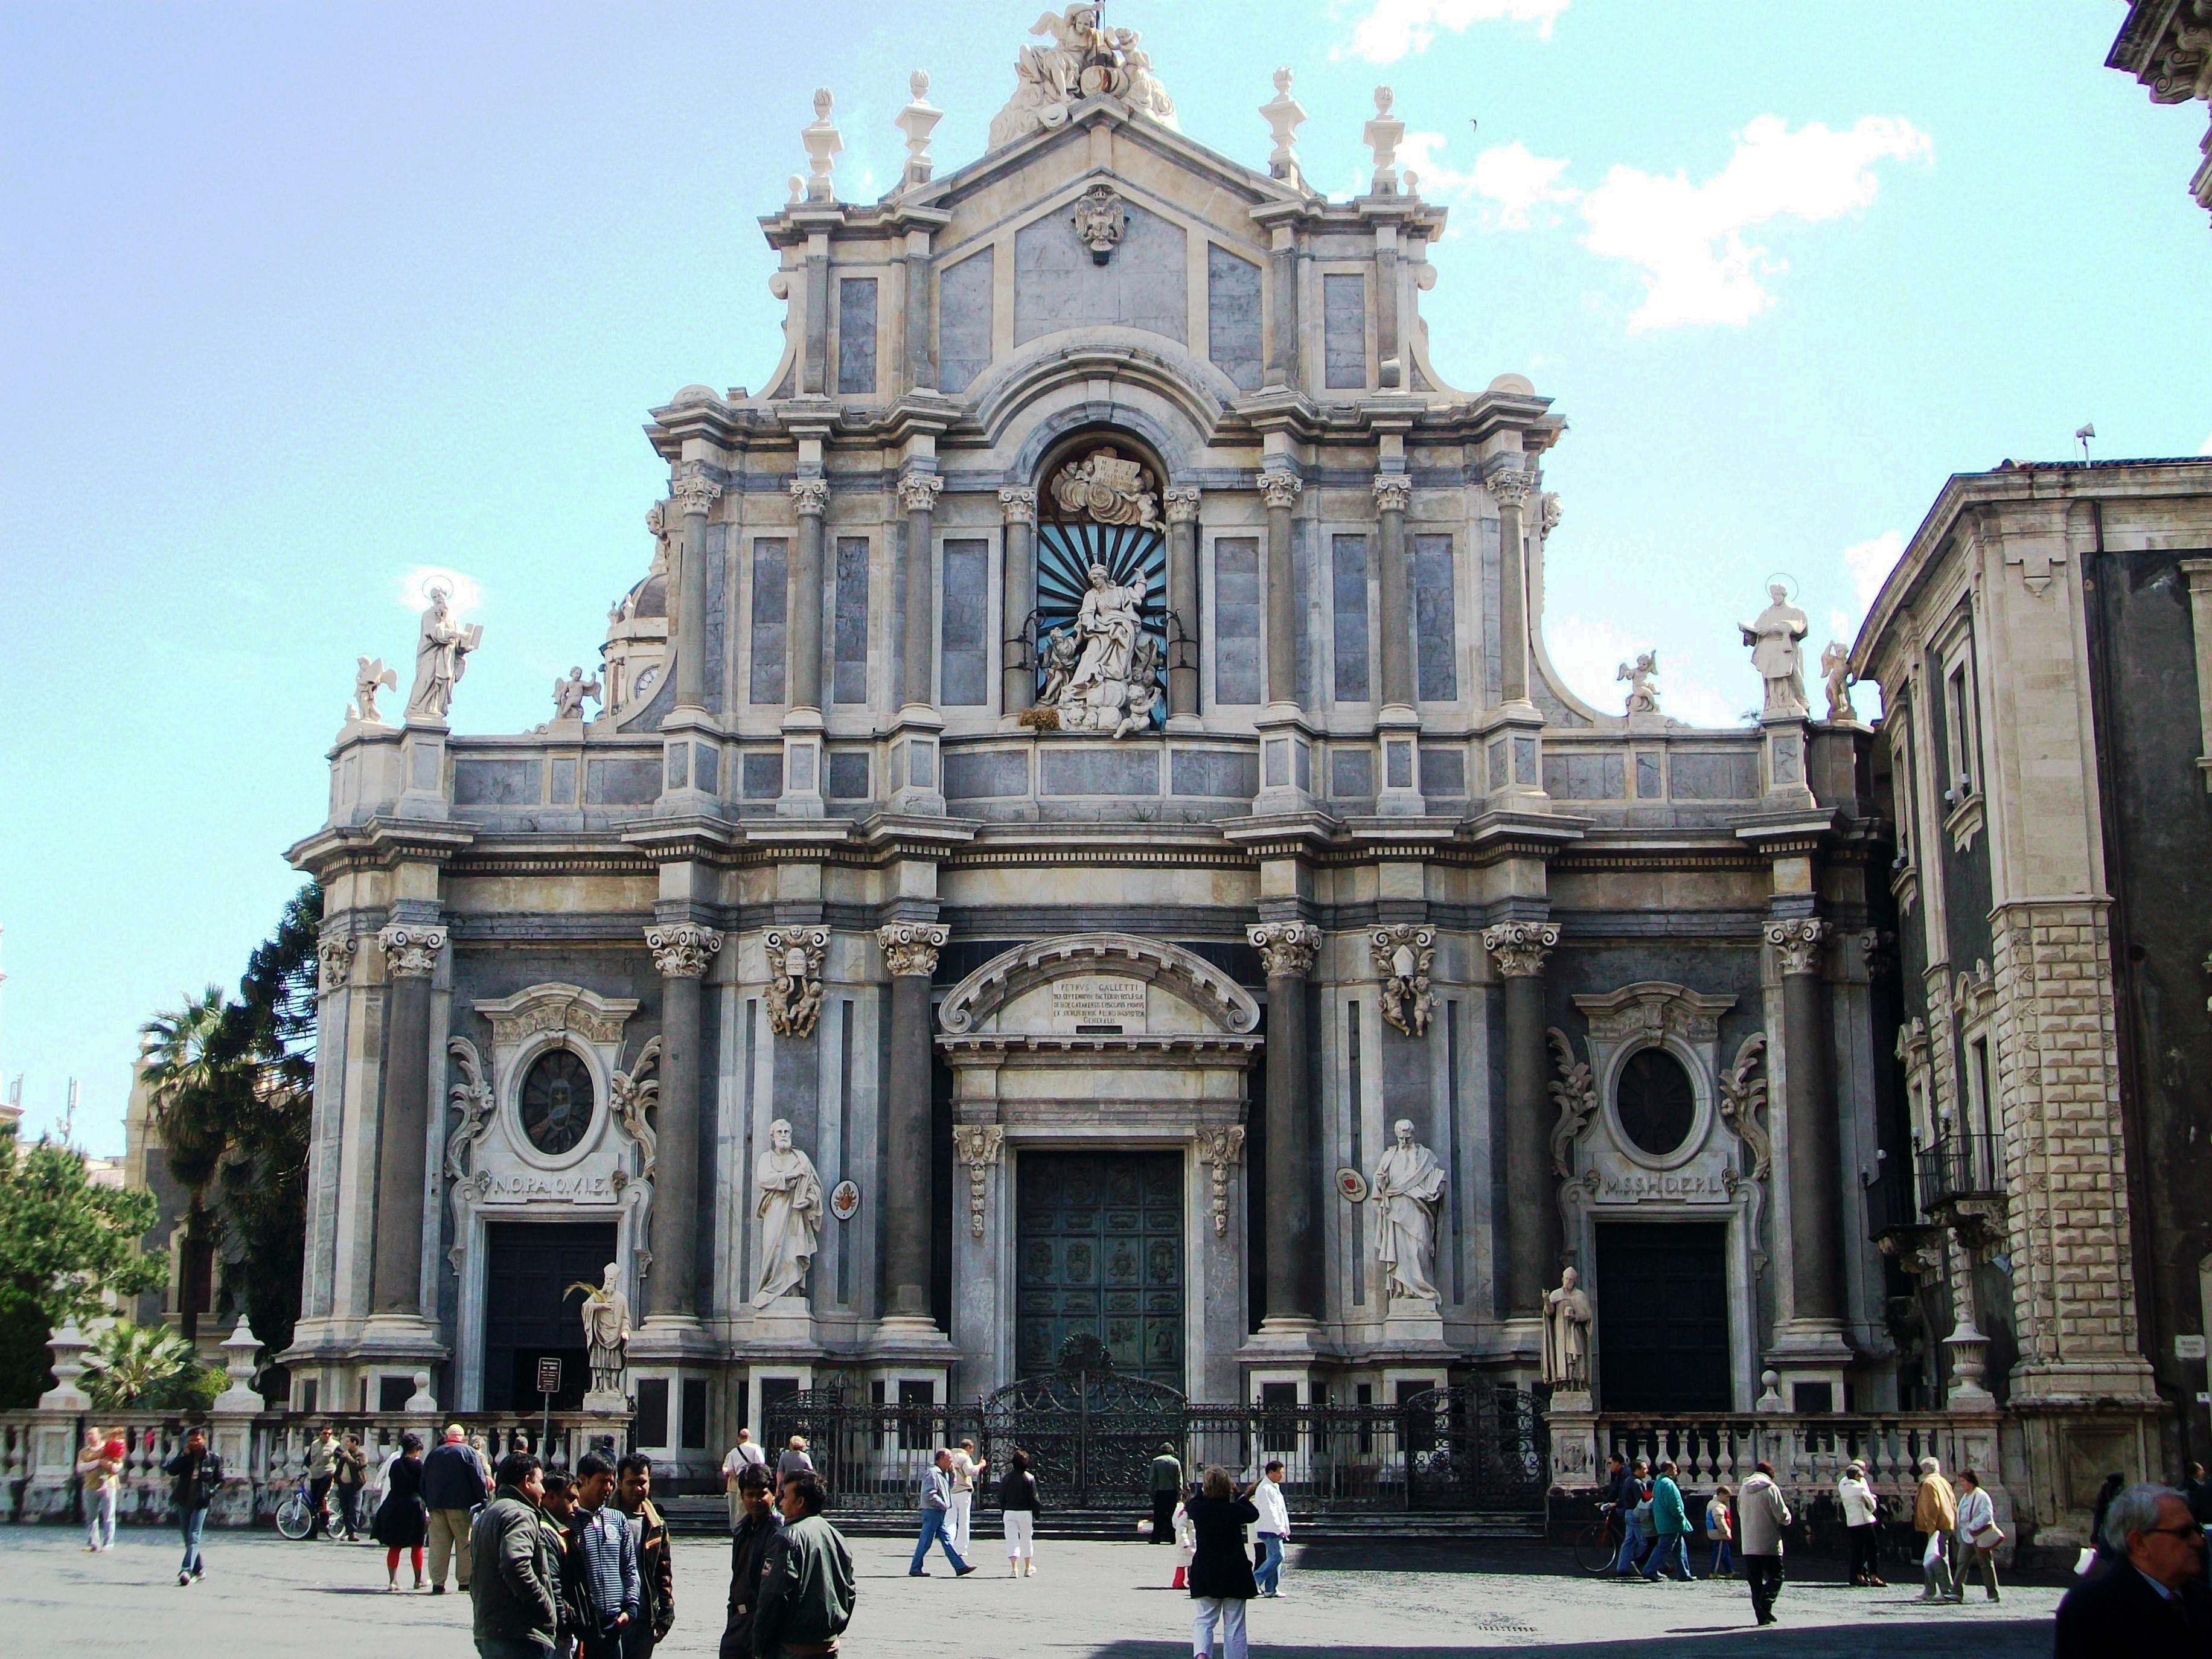
architecture, building, monument, plaza, landmark, facade, church, cathedral, tourism, place of worship, town square, basilica, duomo, sicily, catania, tours, santa agata